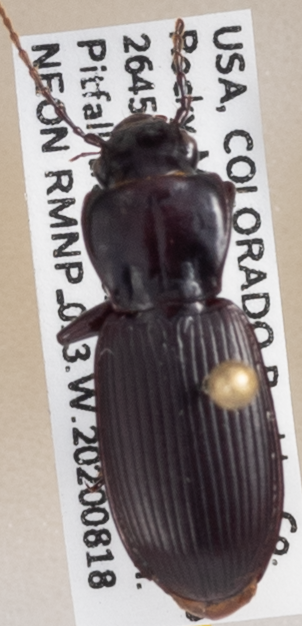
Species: Pterostichus protractus
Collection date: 2020-08-18
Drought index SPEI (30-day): -1.77
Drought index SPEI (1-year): -1.45
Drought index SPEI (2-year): -1.01